Władysław Tatarkiewicz

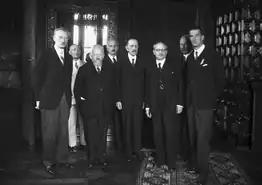
Tatarkiewicz ("4th from left"), 3rd Philosophers' Conference, Kraków, September 1936

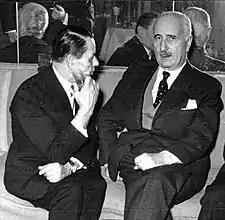
Władysław Tatarkiewicz ("right") and Armand Vetulani, ca 1960

During World War I, when the Polish University of Warsaw was opened under the sponsorship of the occupying Germans – who wanted to win Polish support for their war effort – Tatarkiewicz directed its philosophy department in 1915–19.